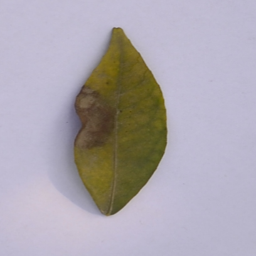
Plant part: leaf
Disease: black_spot